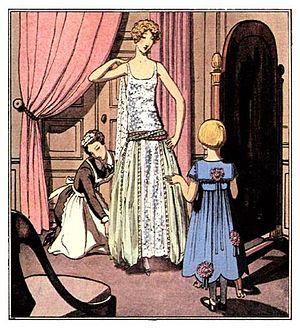
Pierre Brissaud, né le 23 décembre 1885 dans le 6ᵉ arrondissement de Paris, ville où il est mort le 17 octobre 1964 en son domicile dans le 1ᵉʳ arrondissement, est un peintre et illustrateur de mode français.
Jeanne-Marie Lanvin, née le 1ᵉʳ janvier 1867 dans le 6ᵉ arrondissement de Paris et morte le 6 juillet 1946 dans le 7ᵉ arrondissement de Paris, est une grande couturière française.